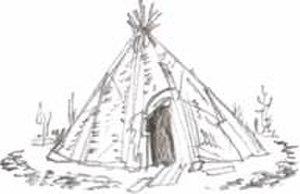
Un tchoum est un logement temporaire utilisé par les nomades ouraliens éleveurs de rennes du nord-ouest de la Sibérie, en Russie.